Toronto Rock

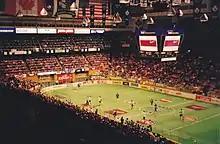
The Rock at Maple Leaf Gardens during the 2000 season

2001 saw the Rock follow the Leafs to the Air Canada Centre, where they advanced to the championship game once again. But the visiting Philadelphia Wings held the Rock to just eight goals, and won their sixth championship. The next season, the Rock recovered from the championship game loss by finishing first overall for the fourth straight year. They advanced to the championship game once again, but for the first time as the visiting team. The Rock defeated the Albany Attack in Albany 13–12. 2002 was also one of the most productive years for the Rock in terms of awards; in addition to winning the Champion's Cup, three players were honoured by the league. Blaine Manning was named Rookie of the Year, Pat Coyle was named Defensive Player of the Year, and captain Jim Veltman was given the Sportsmanship Award.